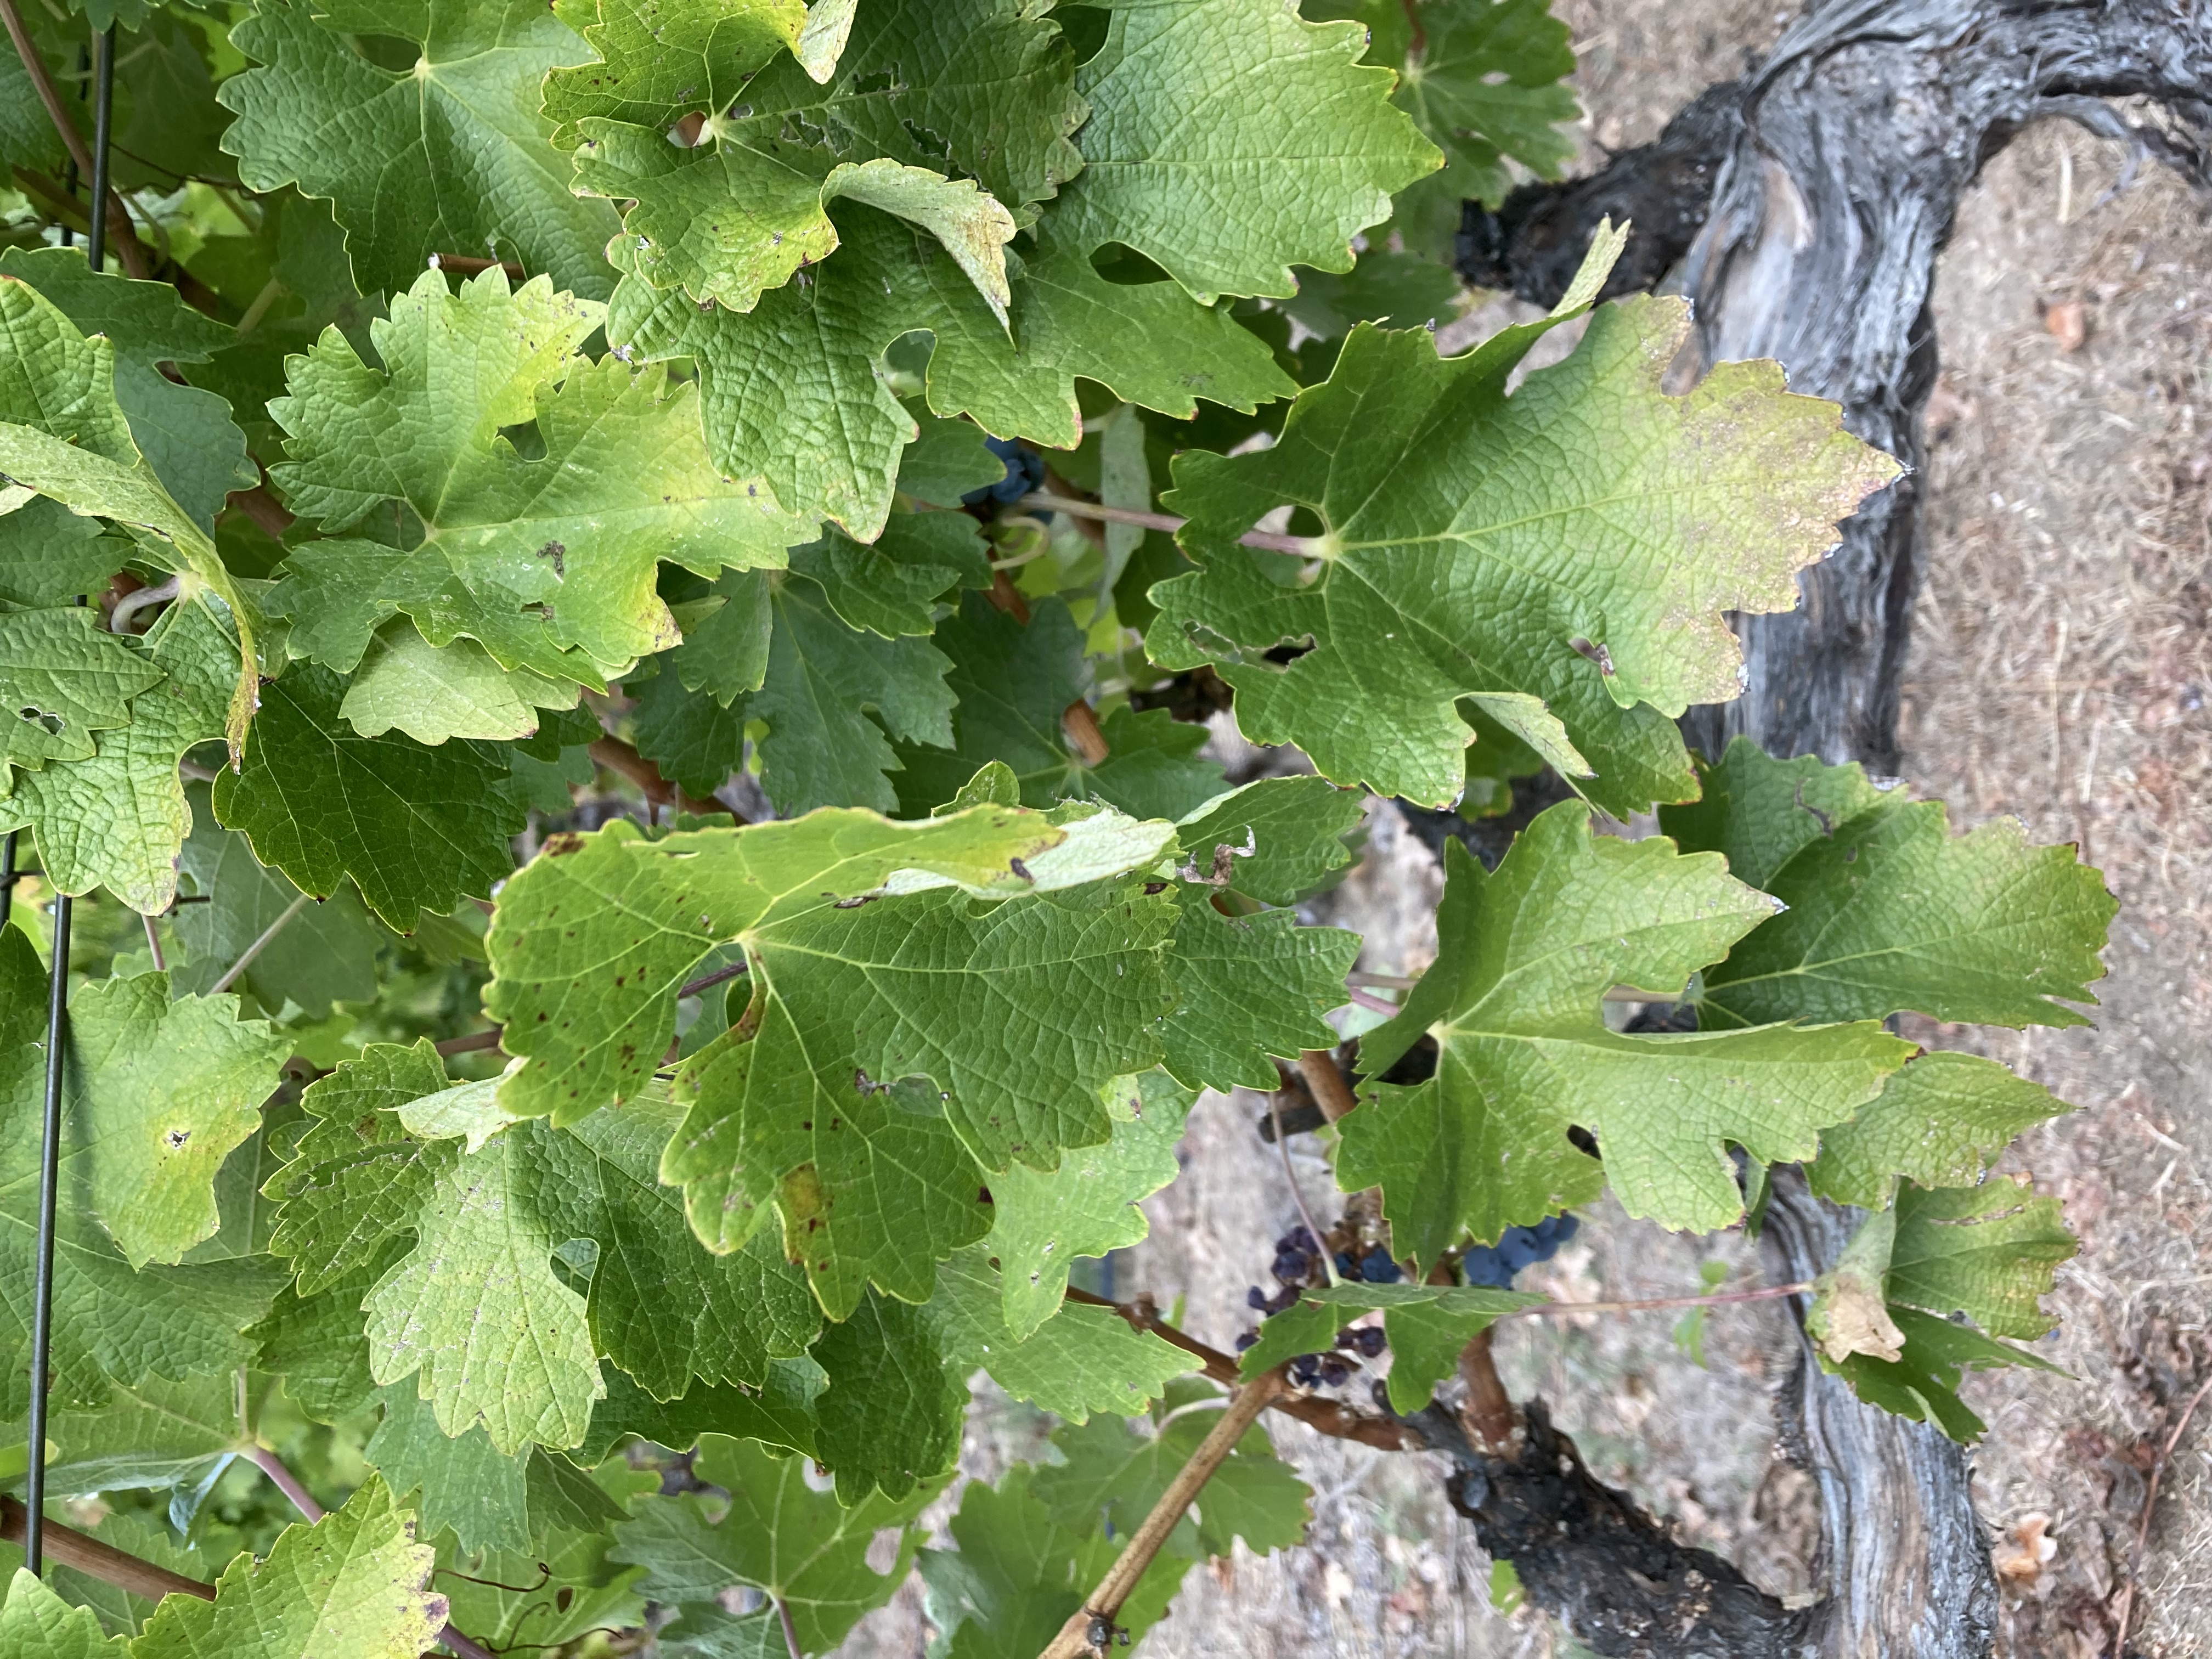
Label: No Virus